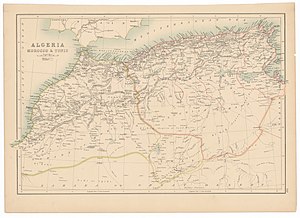
Fransk Nordafrika / Historie
Algeriet, Marokko og Tunesien i det 19. århundrede.
Fransk Nordafrika var en række territorer i Nordafrika, som blev styret af Frankrig med centrum i Fransk Algeriet. På sit højdepunkt udgjorde det hovedparten af Maghreb.